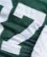
Number: 7